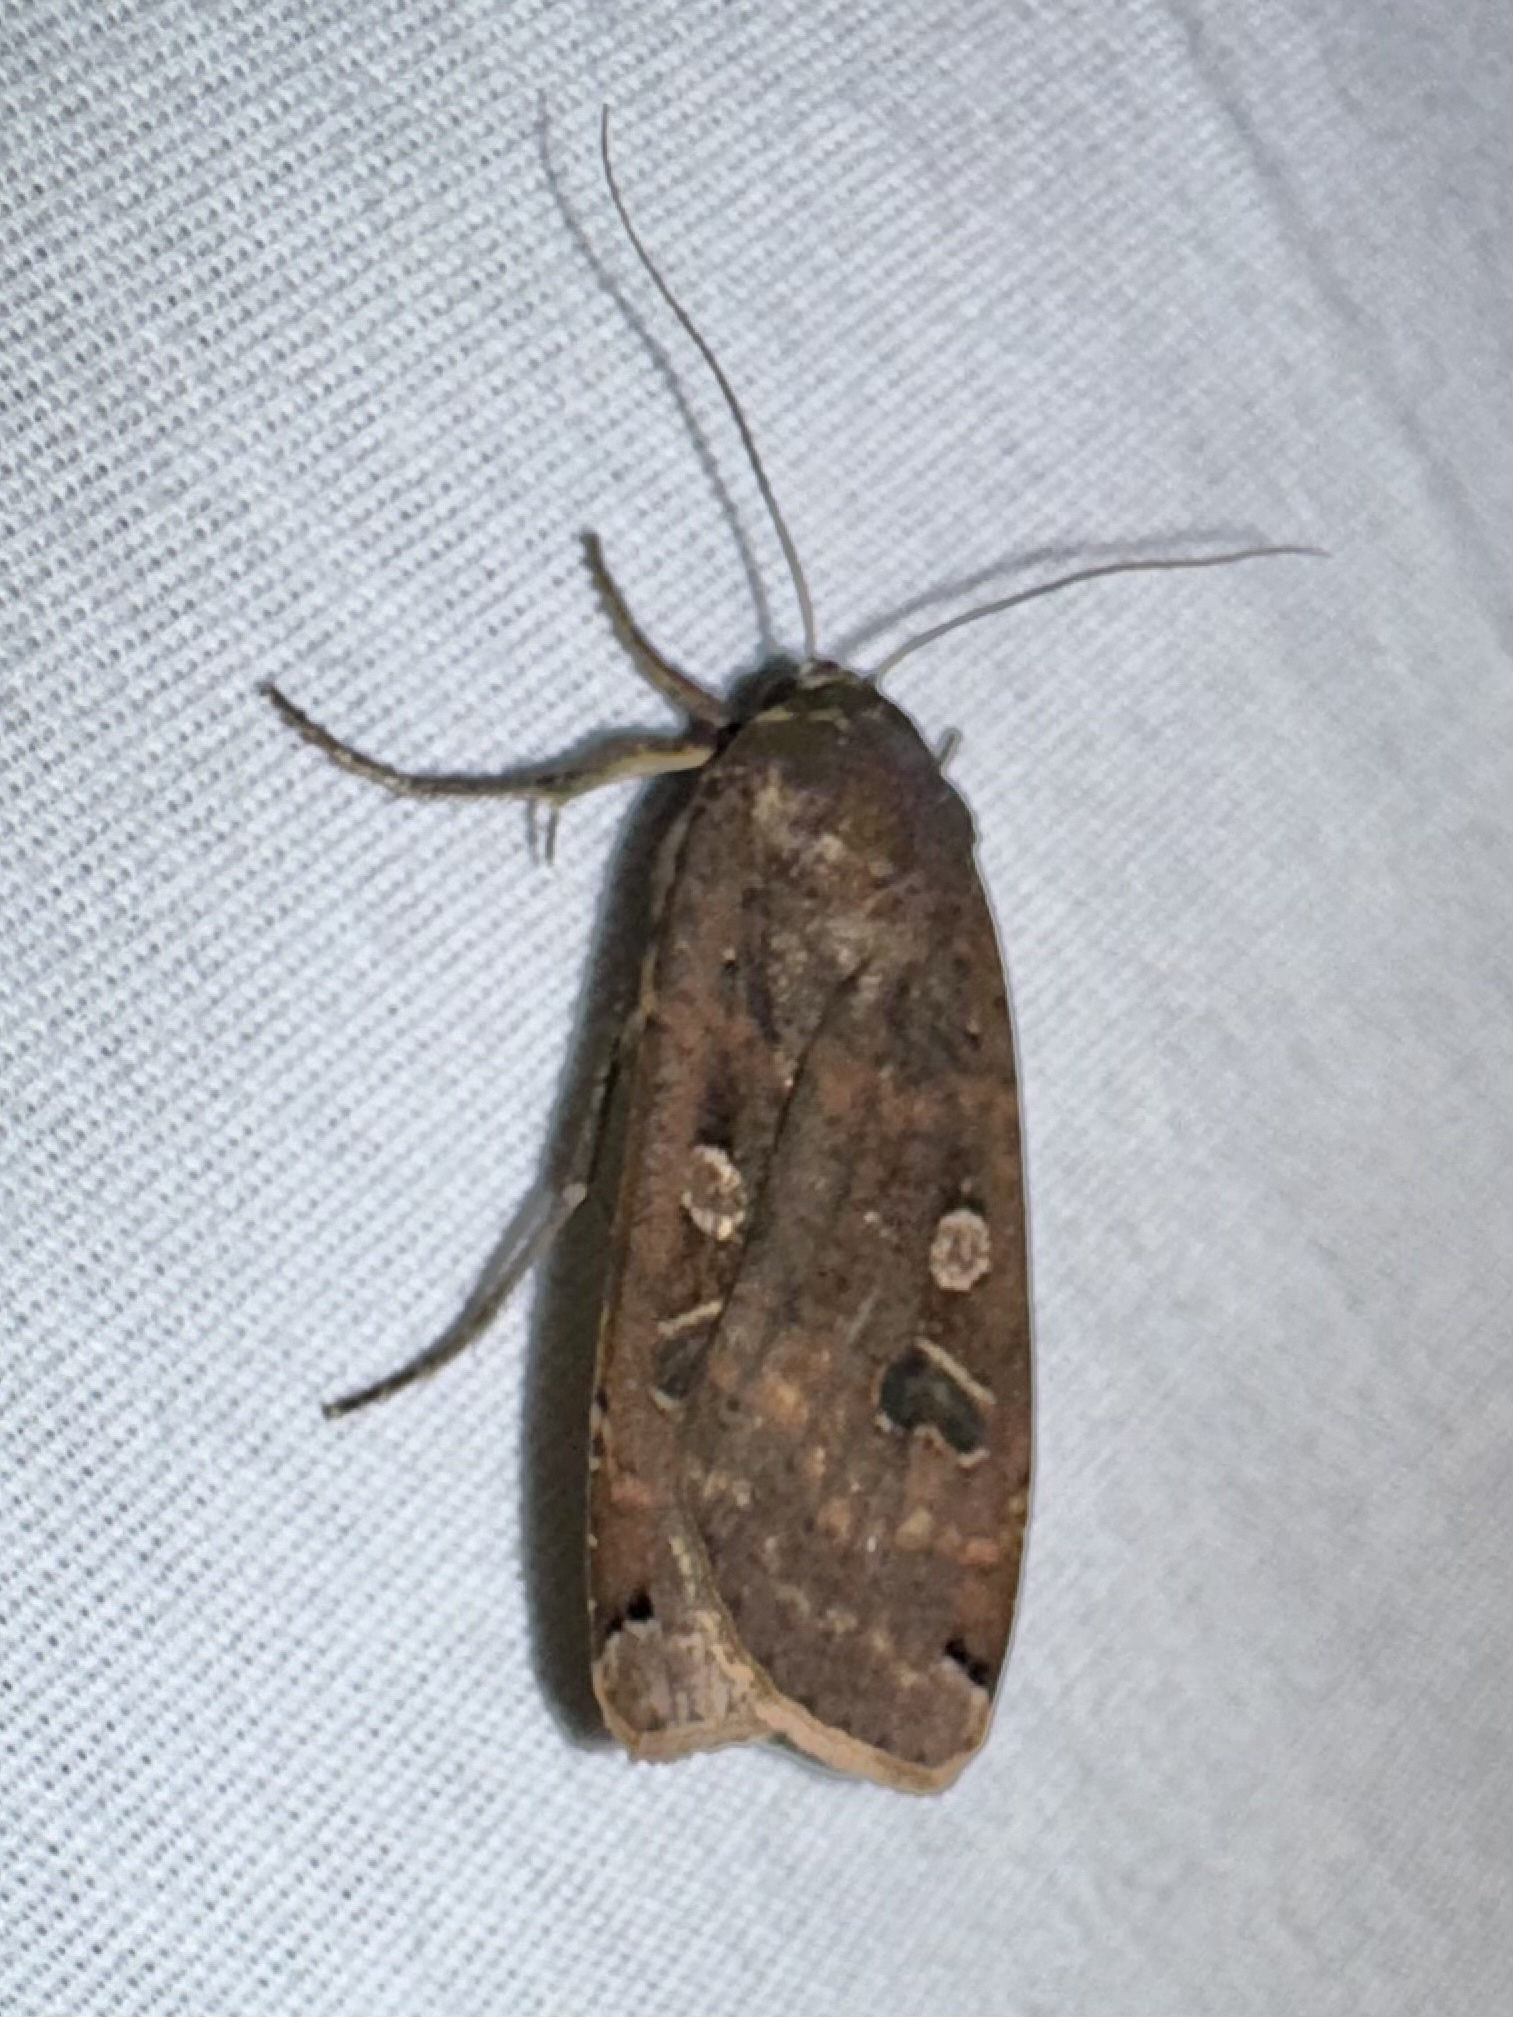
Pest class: cutworms